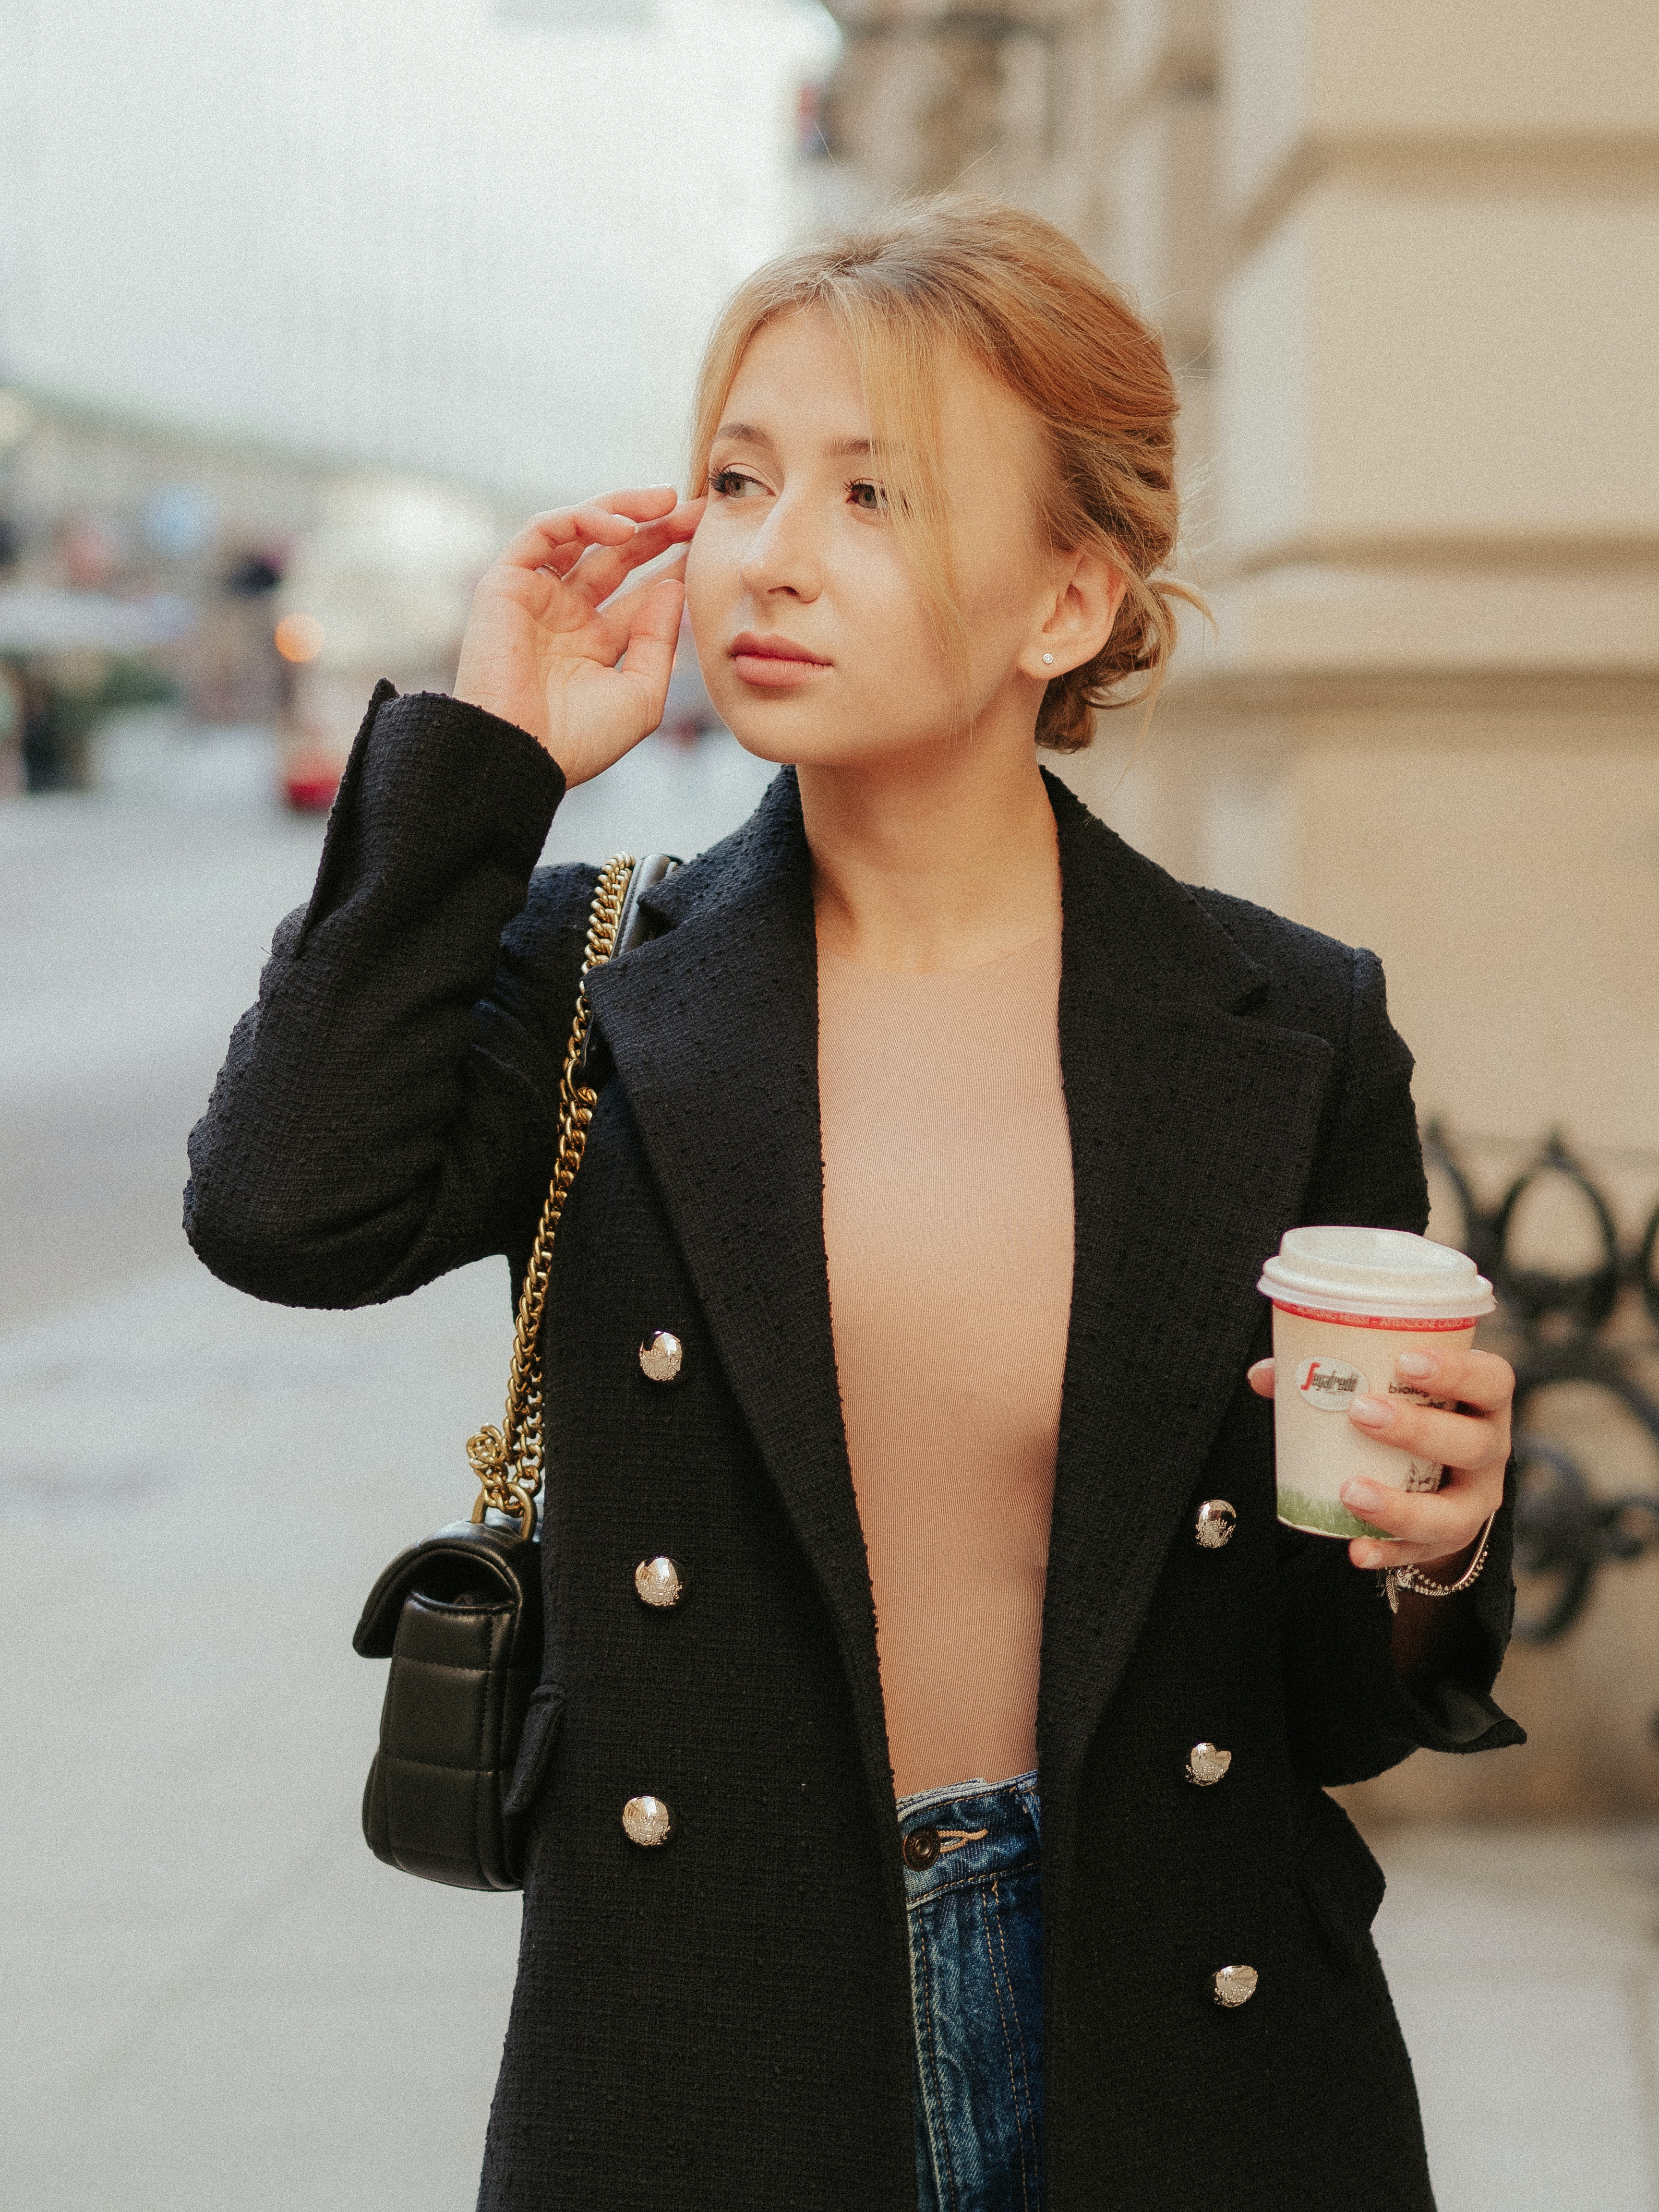
woman, face, joint, lip, outerwear, shoulder, neck, dress shirt, street fashion, sleeve, gesture, collar, waist, overcoat, finger, fashion design, cool, blazer, trench coat, formal wear, jacket, white collar worker, jewellery, long hair, blond, necklace, event, eyewear, button, fashion model, fur, electric blue, uniform, fashion accessory, pattern, leather, top, denim, tuxedo, photo shoot, businessperson, portrait photography, audio equipment